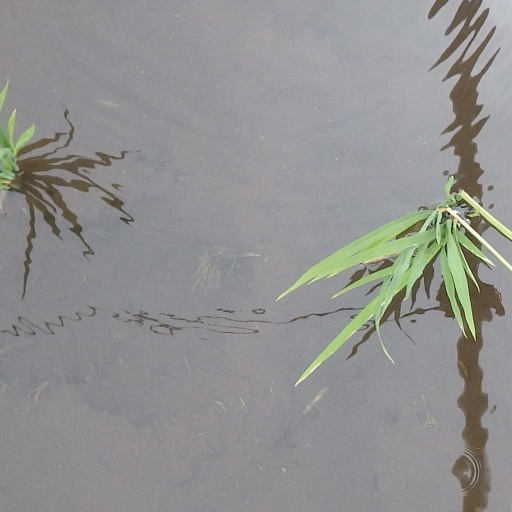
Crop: rice